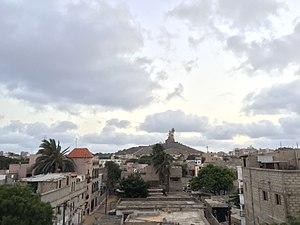
Statue de la renaissance vue de ""lati américain"" à Ouakam"
Le Monument de la Renaissance africaine est un groupe monumental de 52 mètres en bronze et cuivre à Ouakam, une commune d'arrondissement de Dakar, sur l'une des deux collines volcaniques coniques qui surplombent la capitale sénégalaise, les Mamelles, la plus haute portant déjà le phare des Mamelles.